Art Bunte

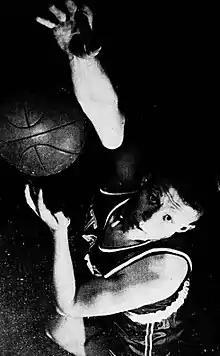

Arthur Bunte (born November 16, 1933) is an American retired basketball player, best known for his All-American college career at the University of Utah.